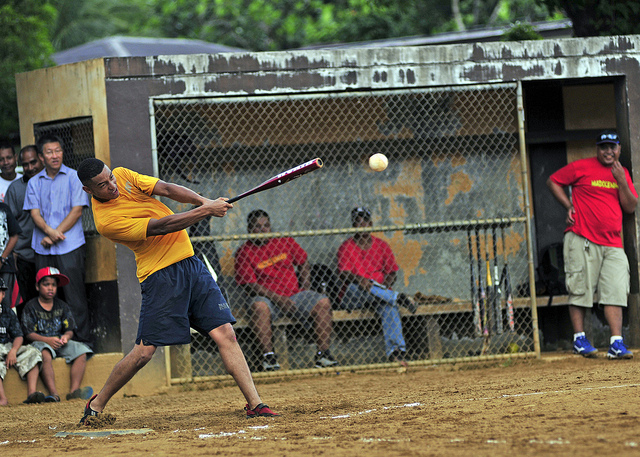
những người đàn ông đang theo dõi cú đánh bóng của người đàn ông áo cam